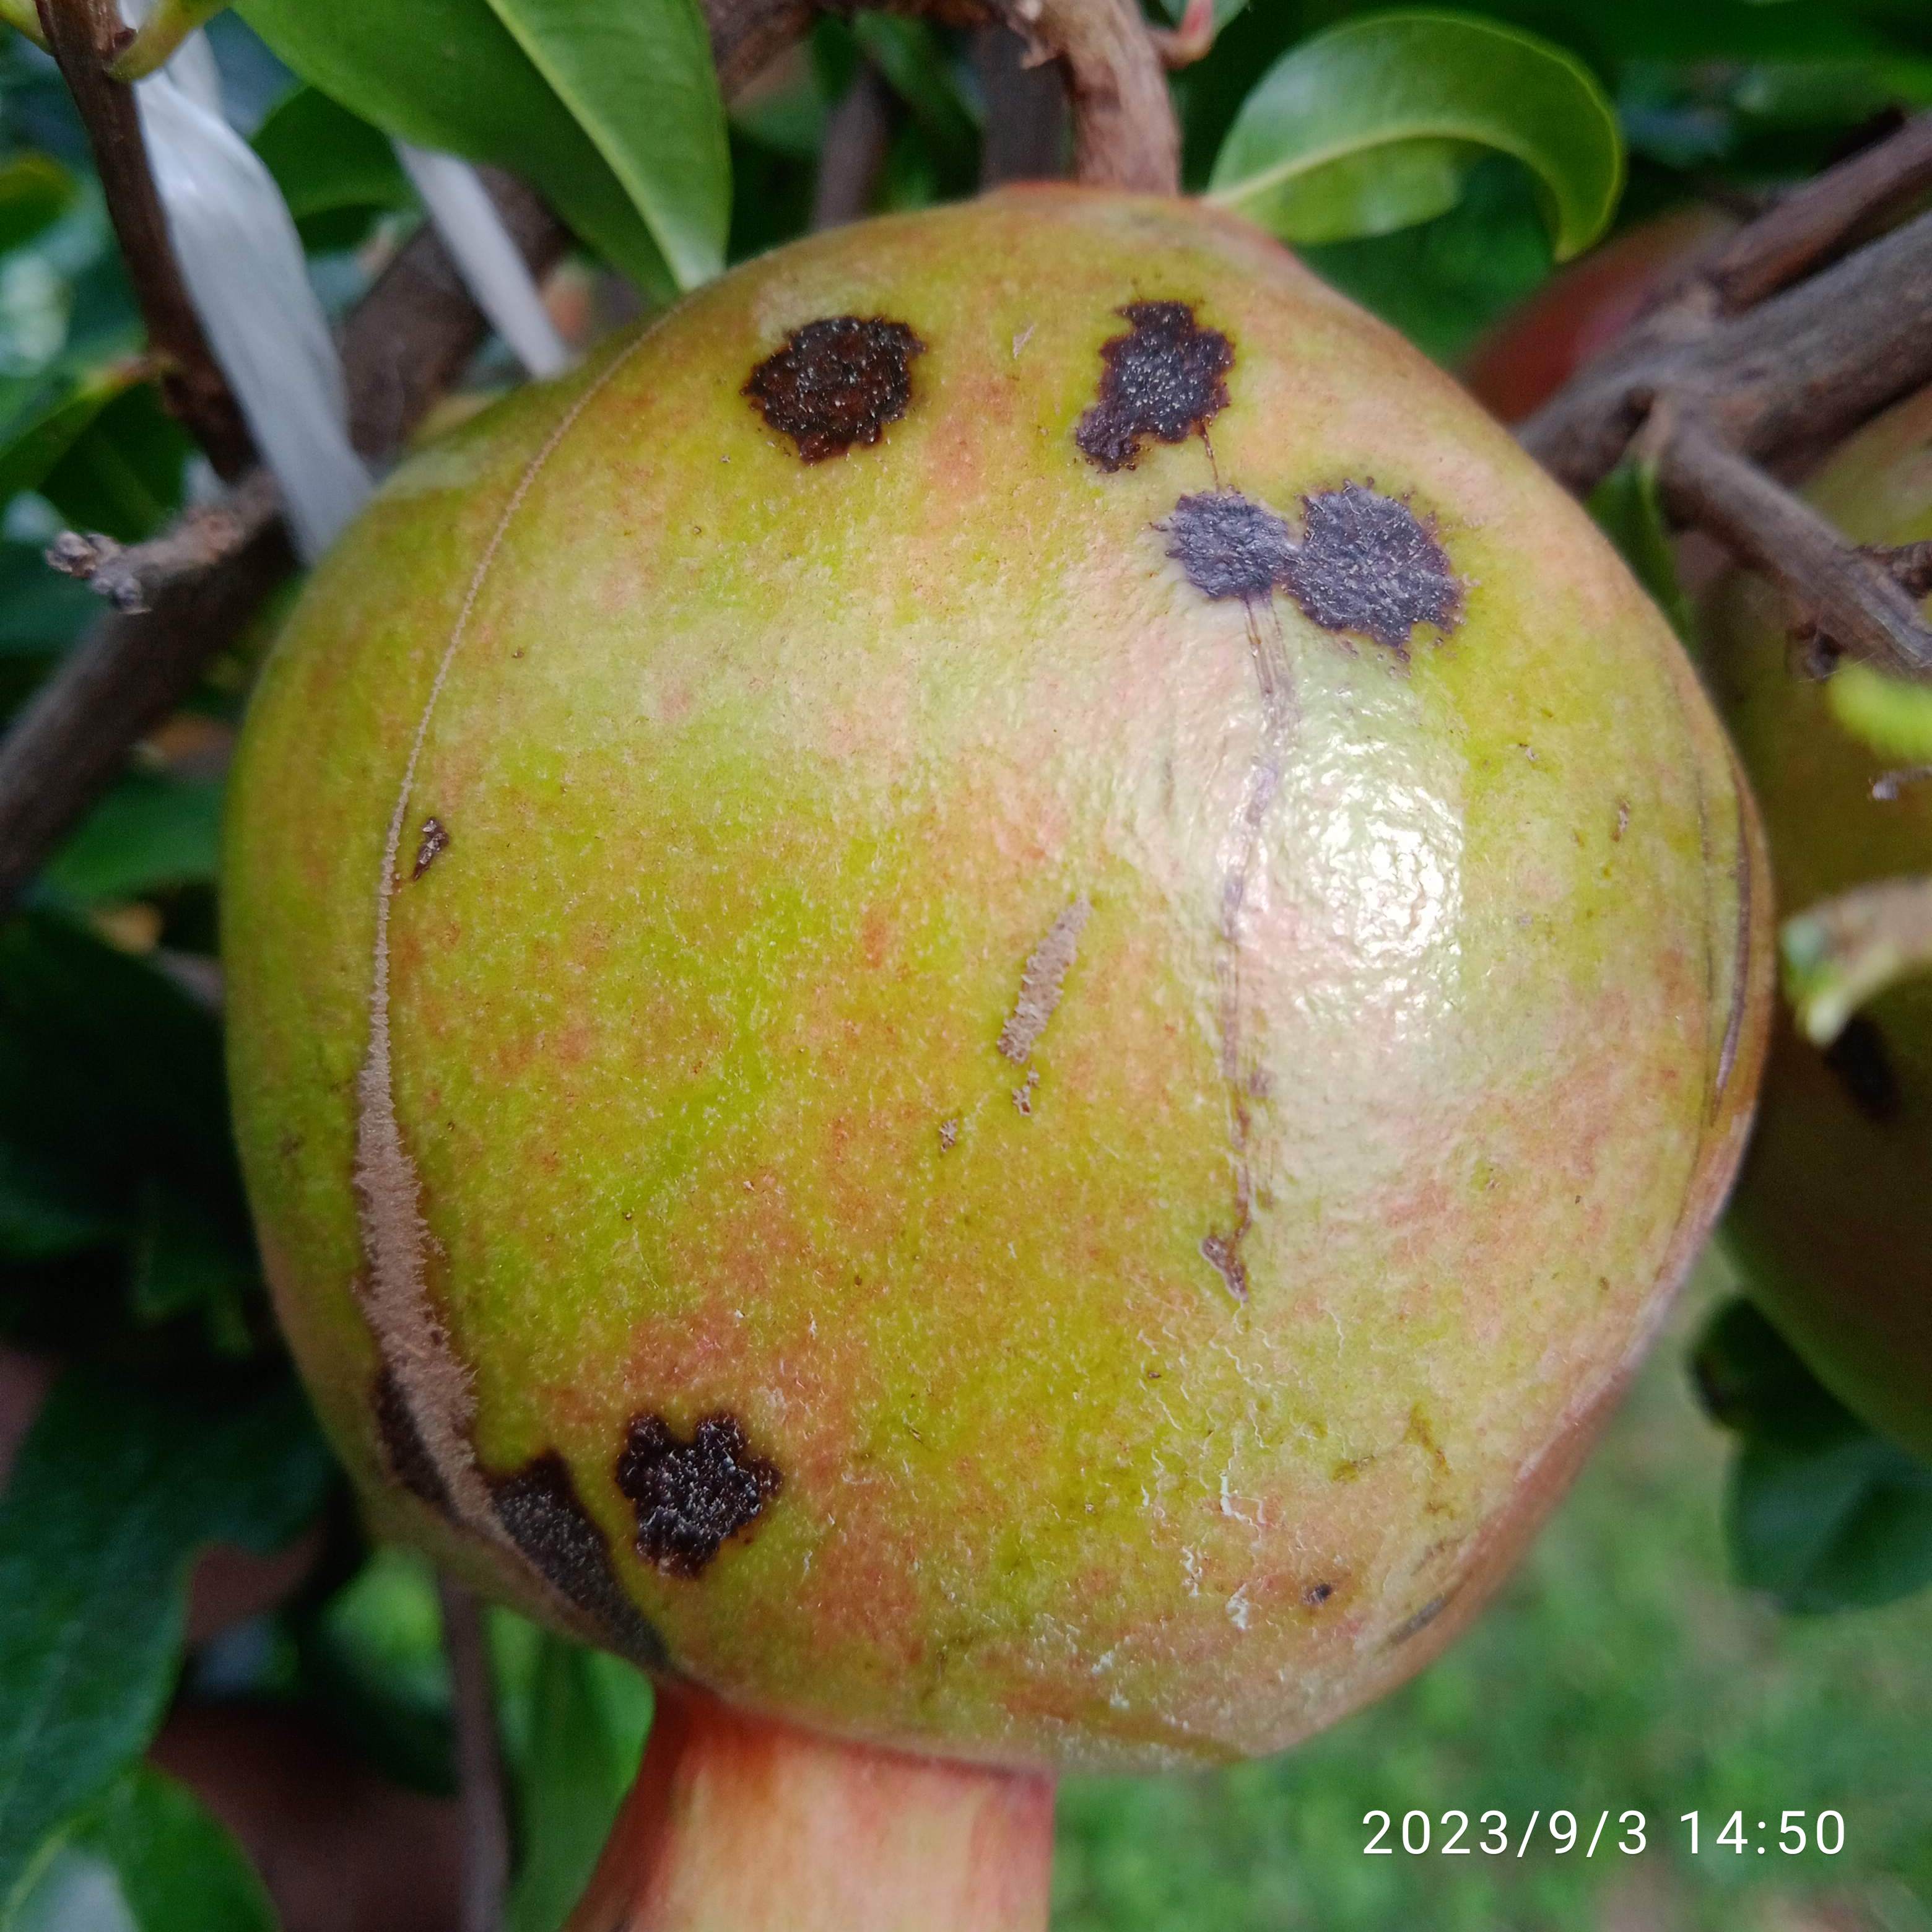
Label: Anthracnose